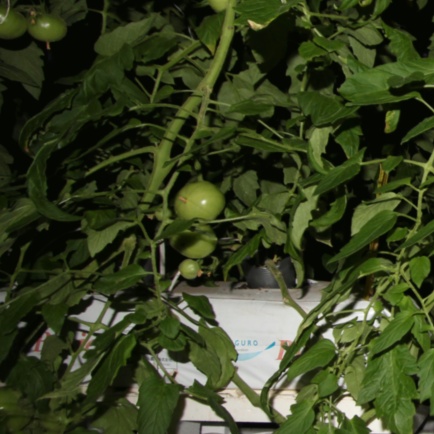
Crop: tomato